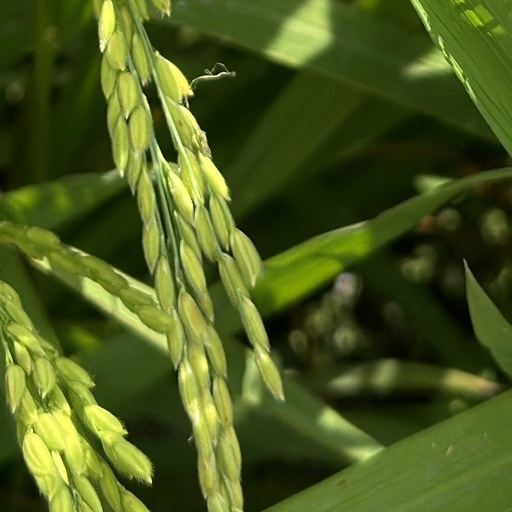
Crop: rice